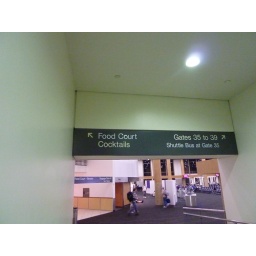
no, i think you mean 'shitty bar in a food court fish shack'. LAX